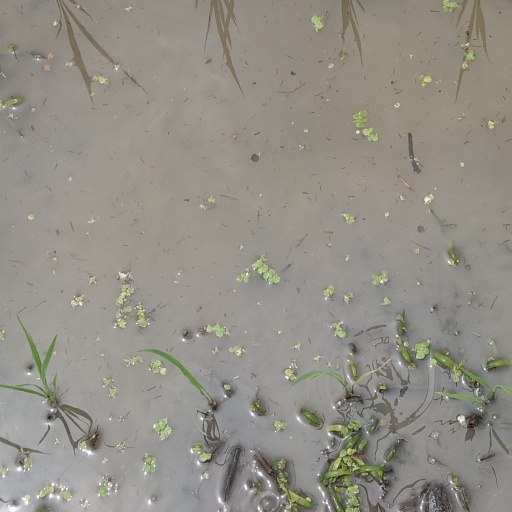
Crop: rice